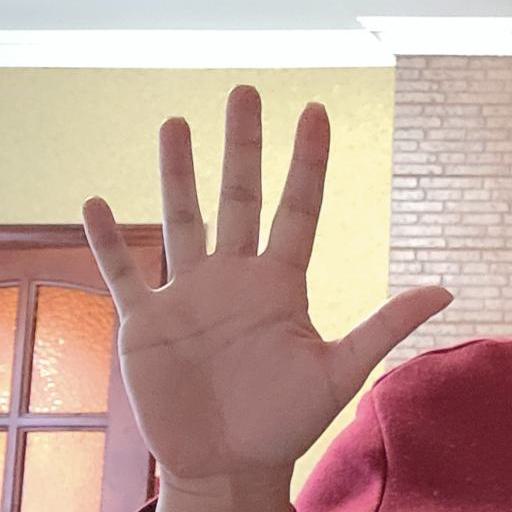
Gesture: palm